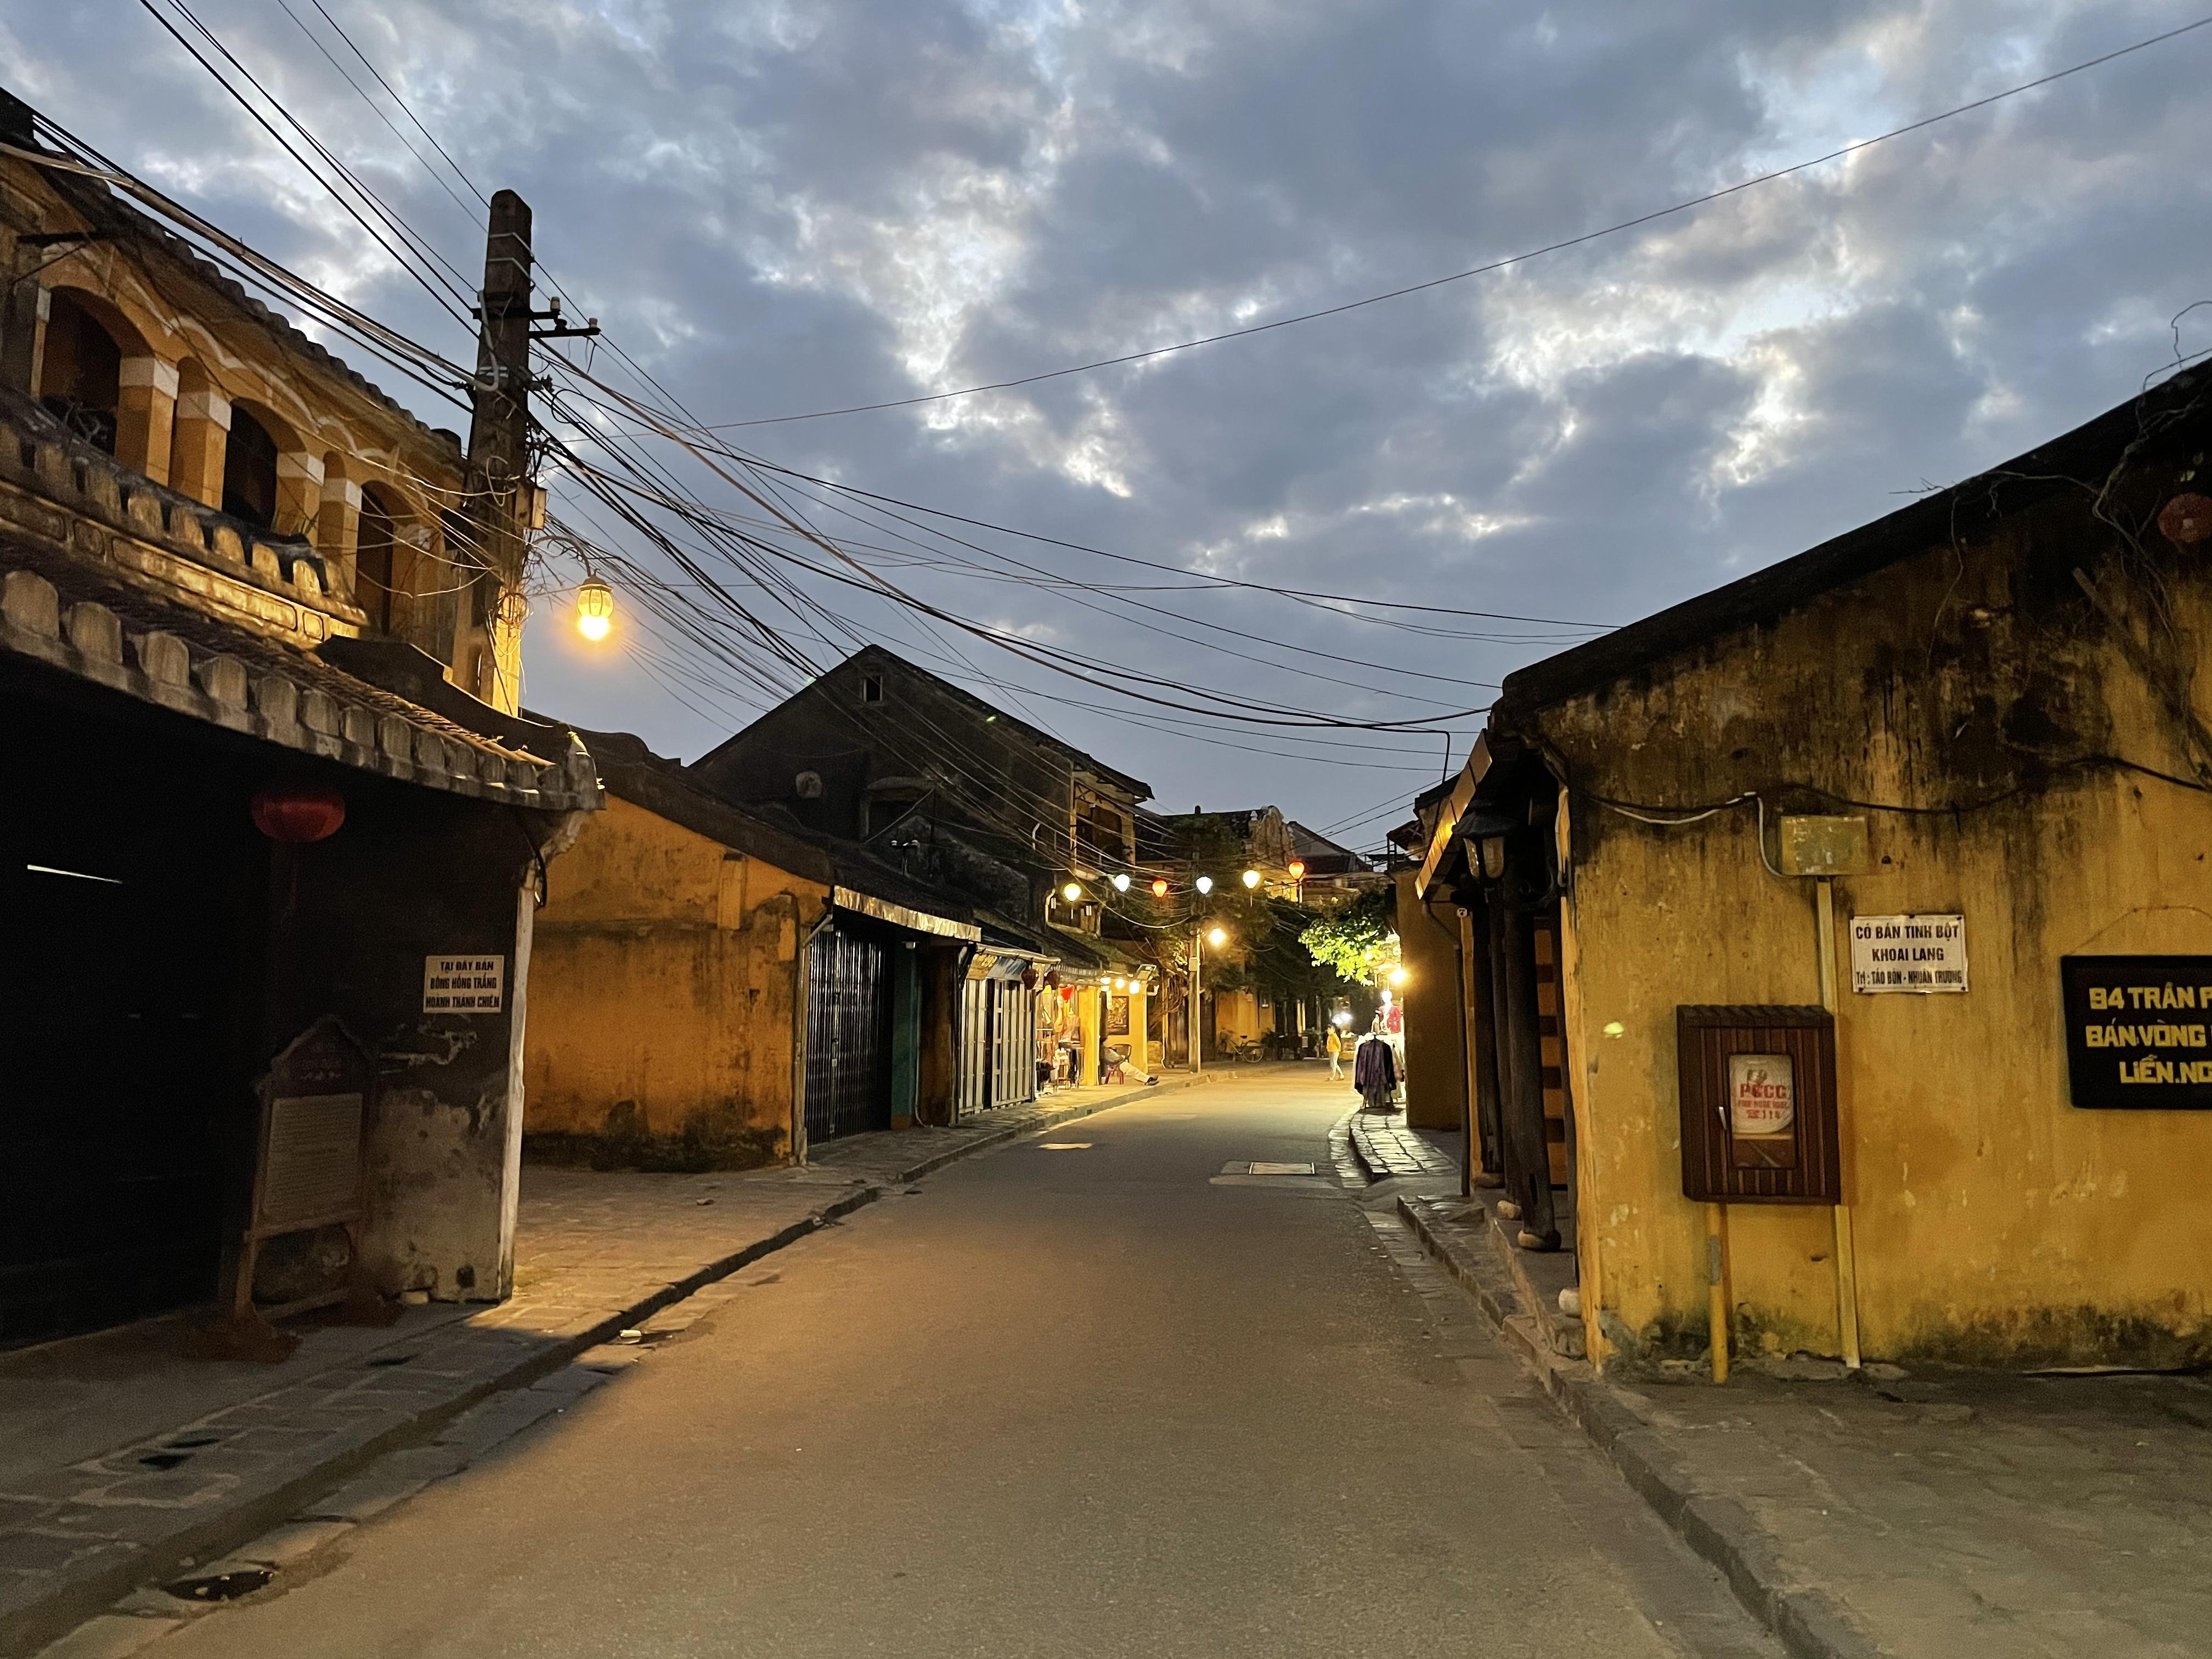
khu phố đang trong trạng thái vắng người qua lại